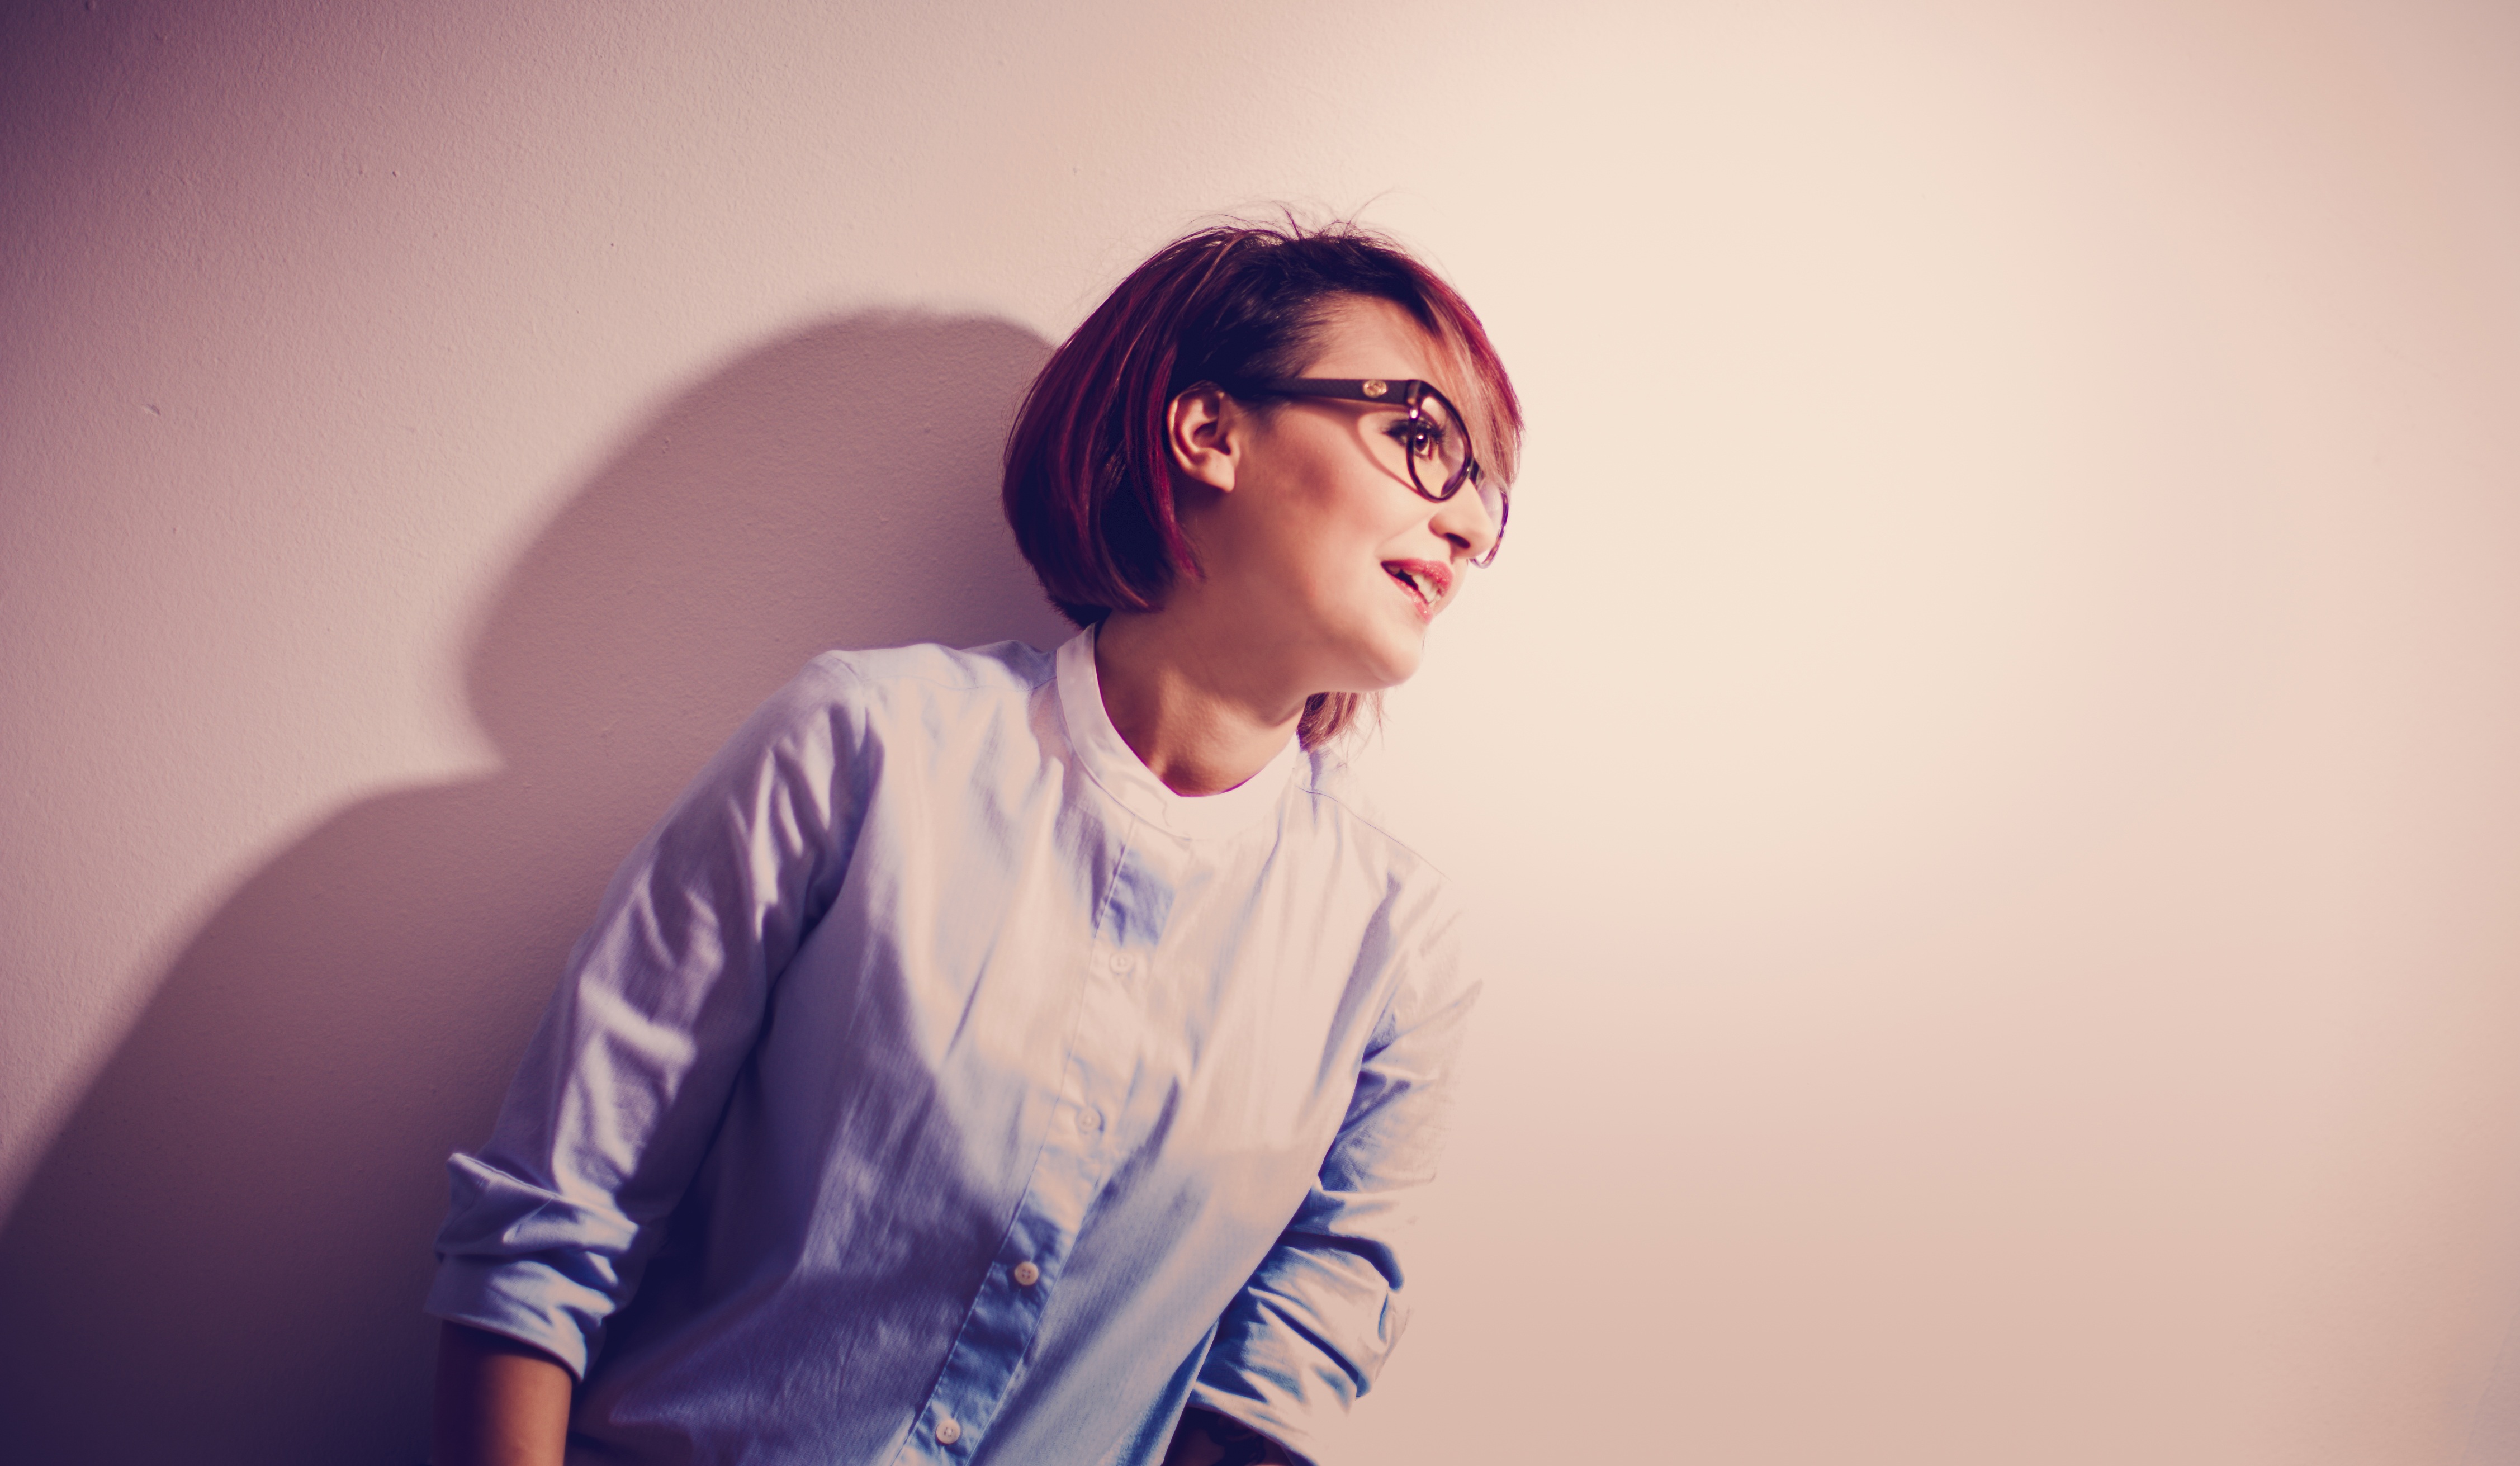
person, light, girl, woman, white, photography, portrait, model, spring, color, studio, fashion, blue, facial expression, smile, lights, eye, photograph, skin, beauty, emotion, about, photo shoot, portrait photography, in relation to